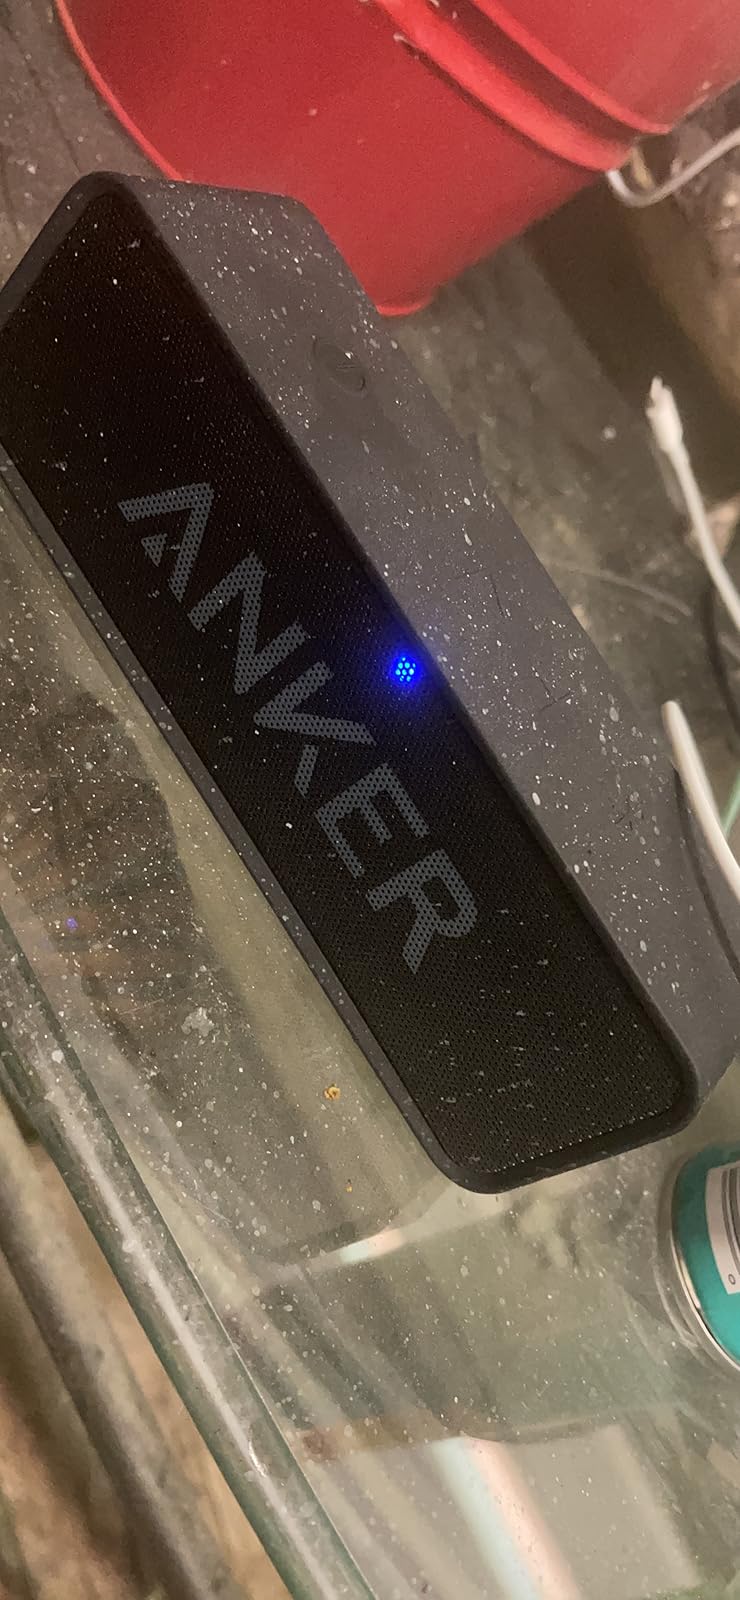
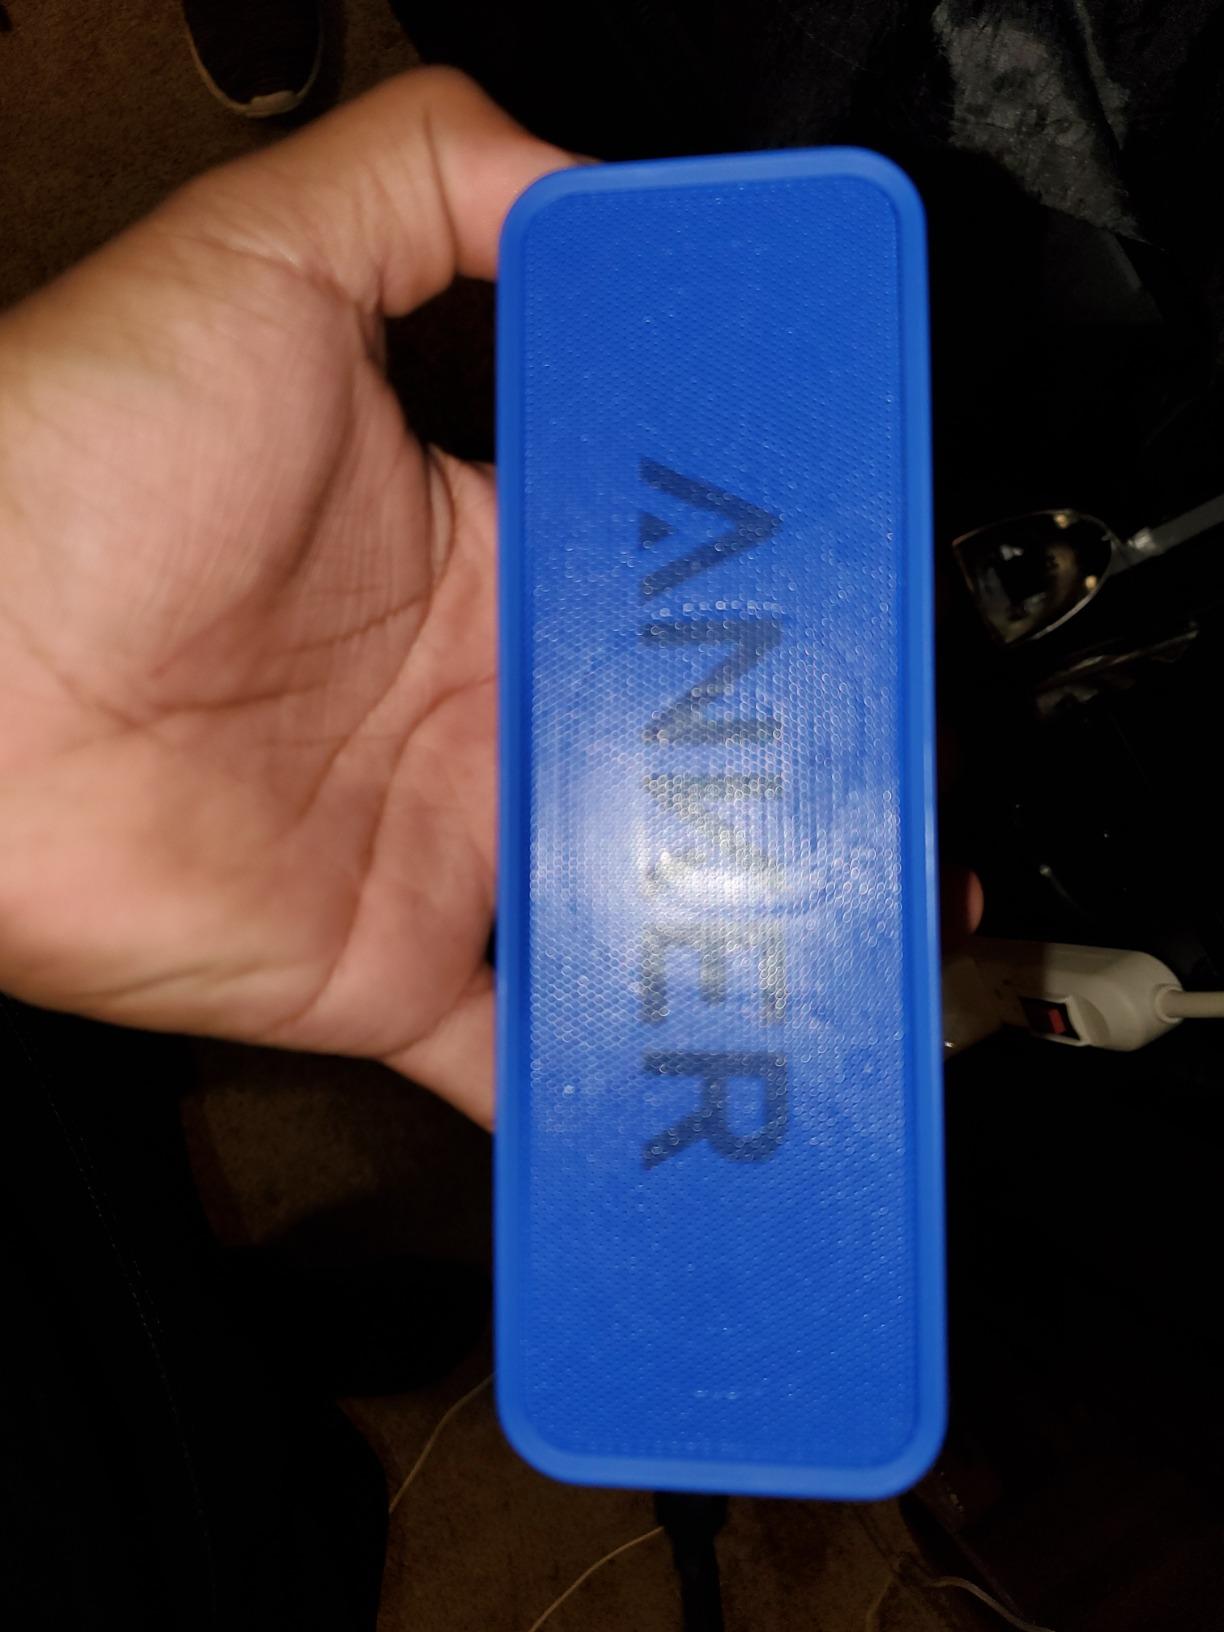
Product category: speaker
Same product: no